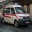
Label: ambulance